Proton-exchange membrane

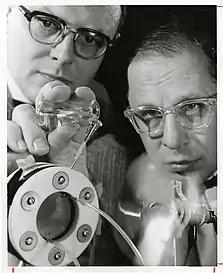
Leonard Niedrach (left) and Thomas Grubb (right), inventors of proton-exchange membrane technology.

Early proton-exchange membrane technology was developed in the early 1960s by Leonard Niedrach and Thomas Grubb, chemists working for the General Electric Company. Significant government resources were devoted to the study and development of these membranes for use in NASA's Project Gemini spaceflight program. A number of technical problems led NASA to forego the use of proton-exchange membrane fuel cells in favor of batteries as a lower capacity but more reliable alternative for Gemini missions 1–4. An improved generation of General Electric's PEM fuel cell was used in all subsequent Gemini missions, but was abandoned for the subsequent Apollo missions. The fluorinated ionomer Nafion, which is today the most widely utilized proton-exchange membrane material, was developed by DuPont plastics chemist Walther Grot. Grot also demonstrated its usefulness as an electrochemical separator membrane.